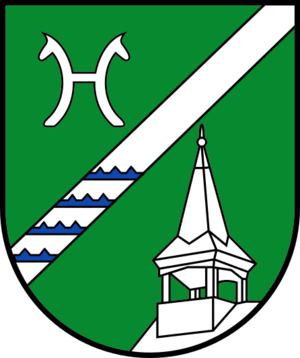
Brietlingen
Coat of arms of Brietlingen
Brietlingen er en kommune i den nordlige centrale del af Landkreis Lüneburg i den tyske delstat Niedersachsen, og byen er en del af Samtgemeinde Scharnebeck.